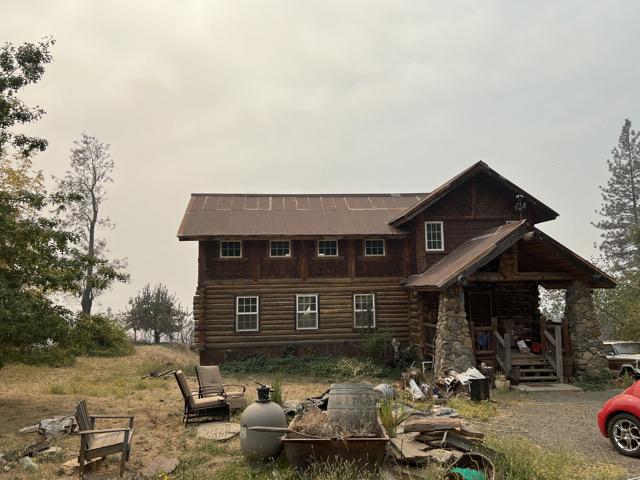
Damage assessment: no_damage